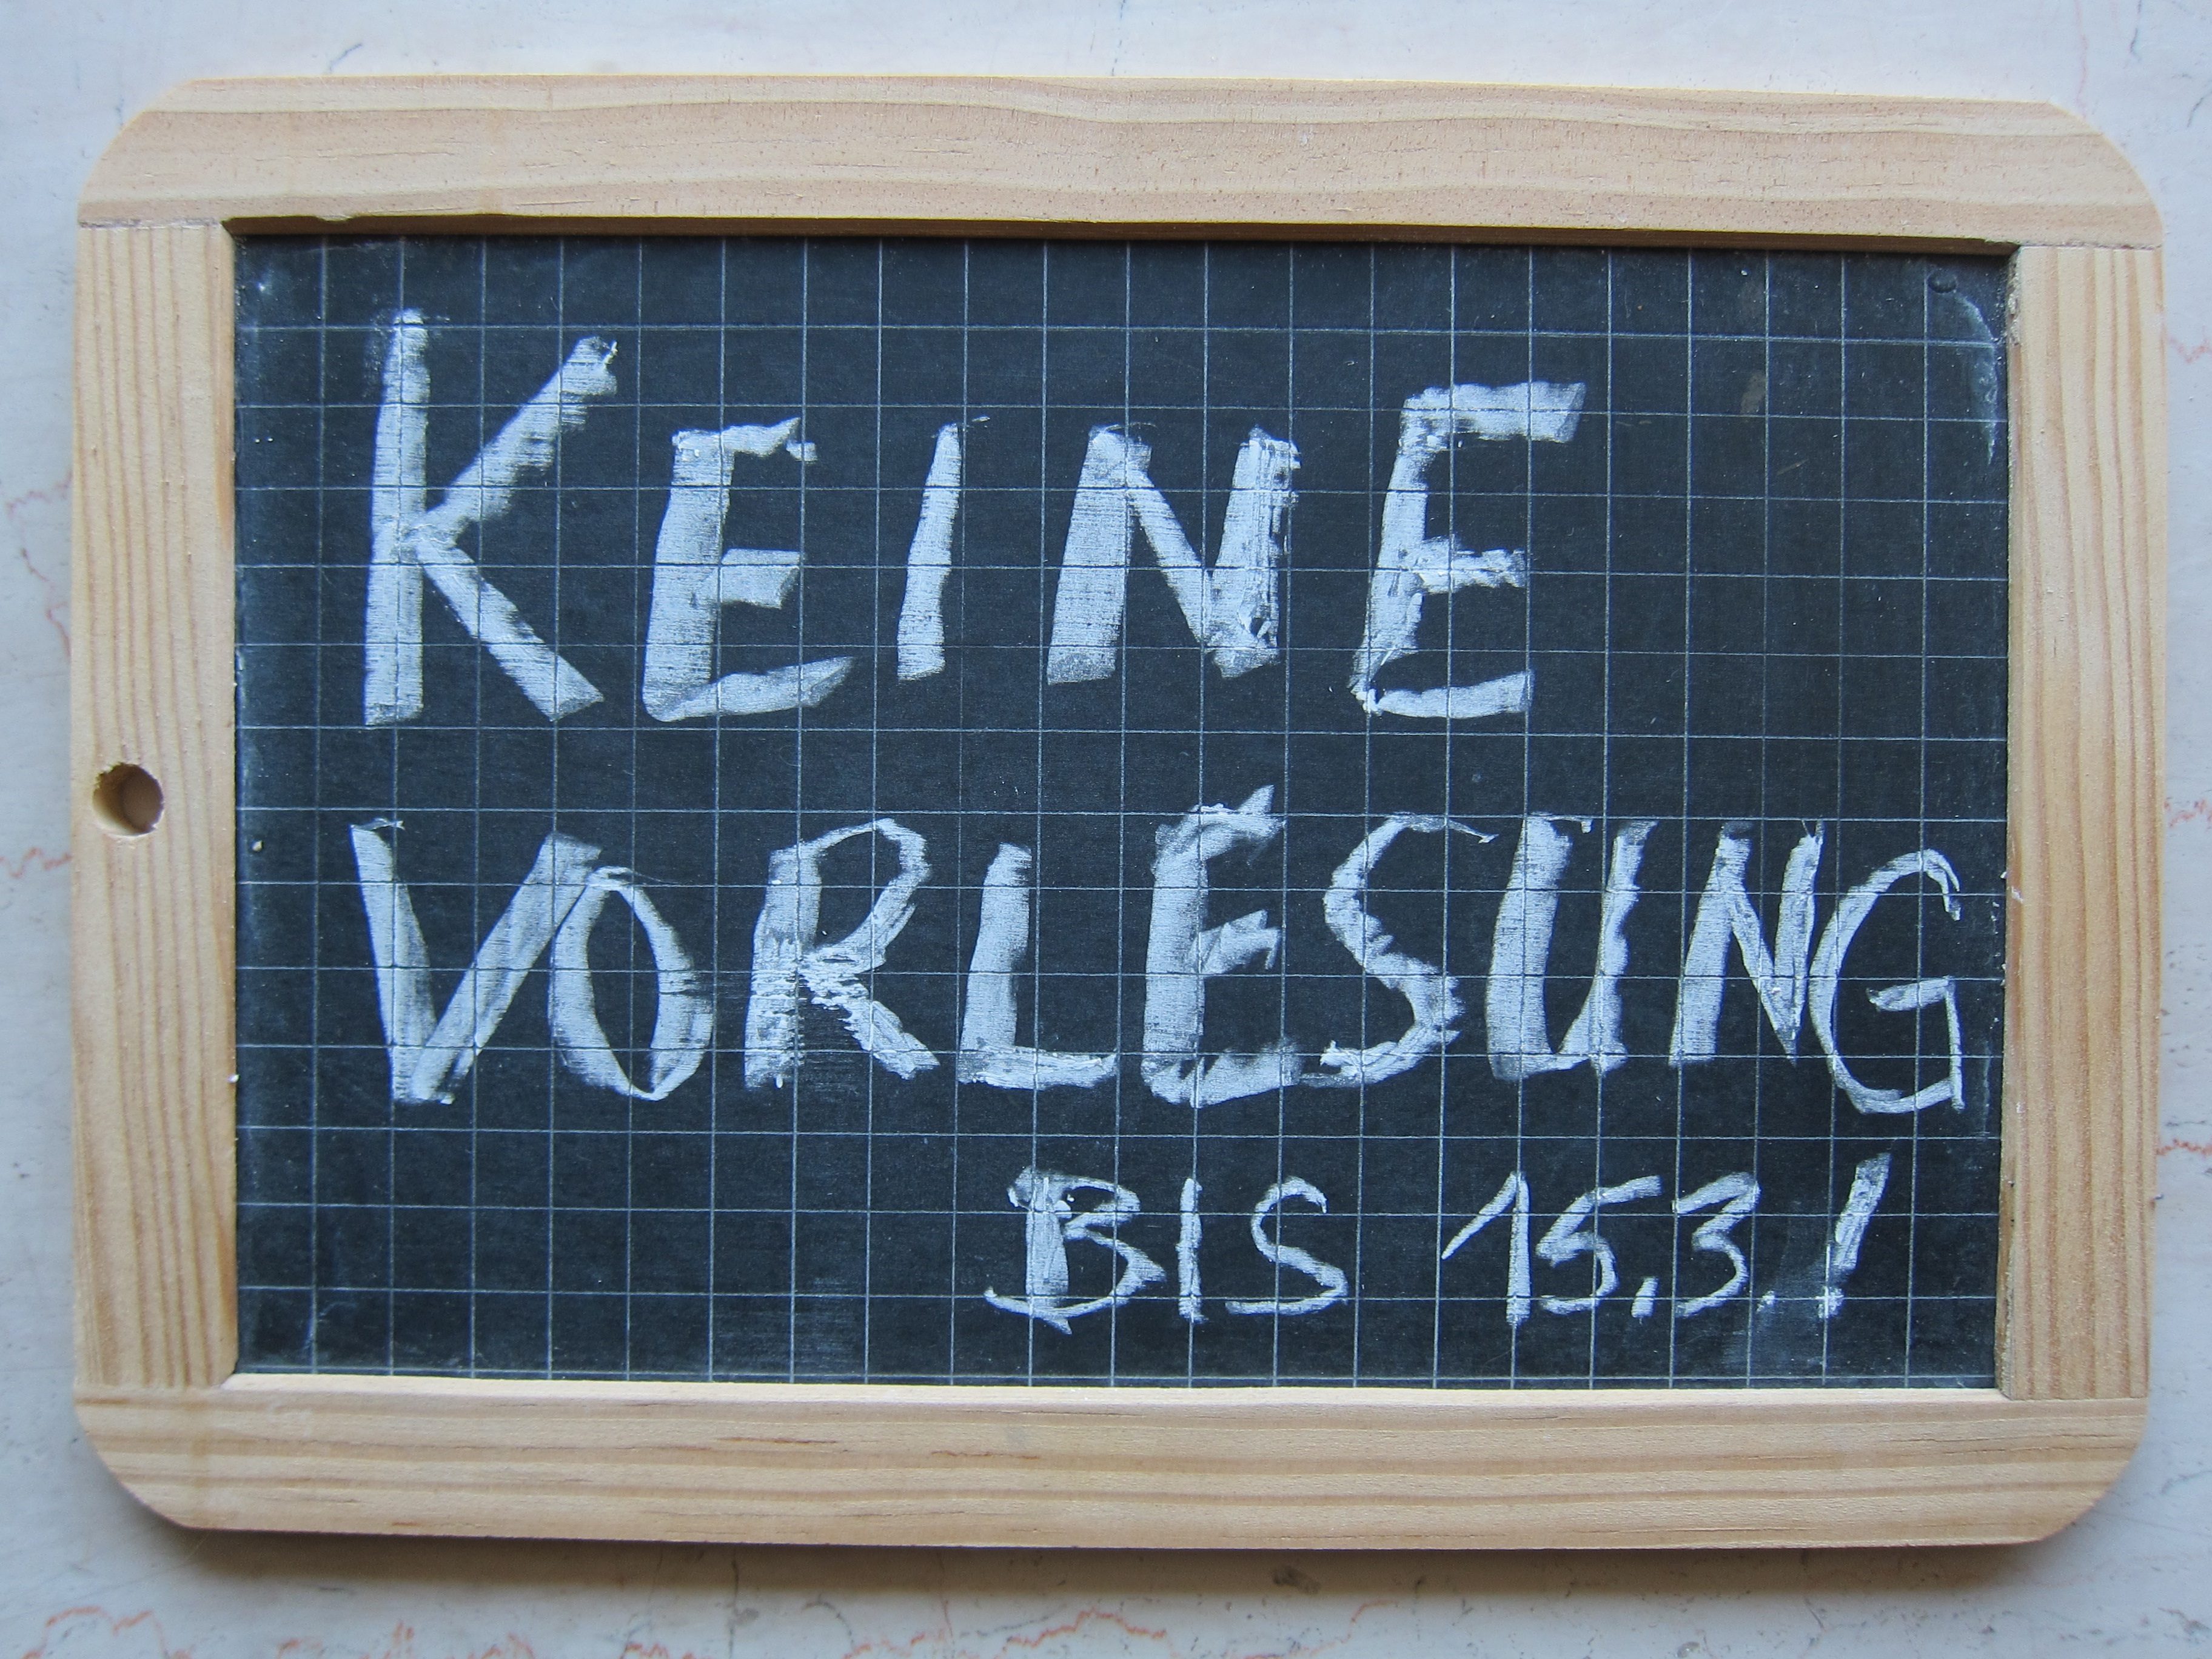
wood, number, sign, blackboard, holiday, font, art, design, holidays, shield, picture frame, uni, notification, vorlesungsfrei